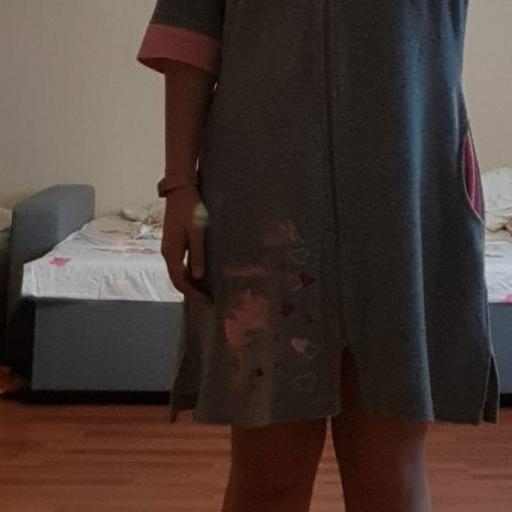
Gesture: no_gesture